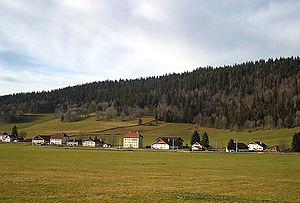
La Sagne est une commune suisse du canton de Neuchâtel, située dans la région Montagnes.